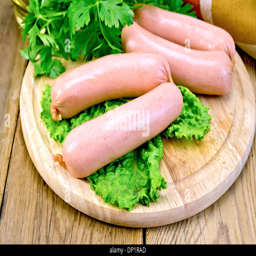
sausage with parsley and lettuce on a wooden boards background